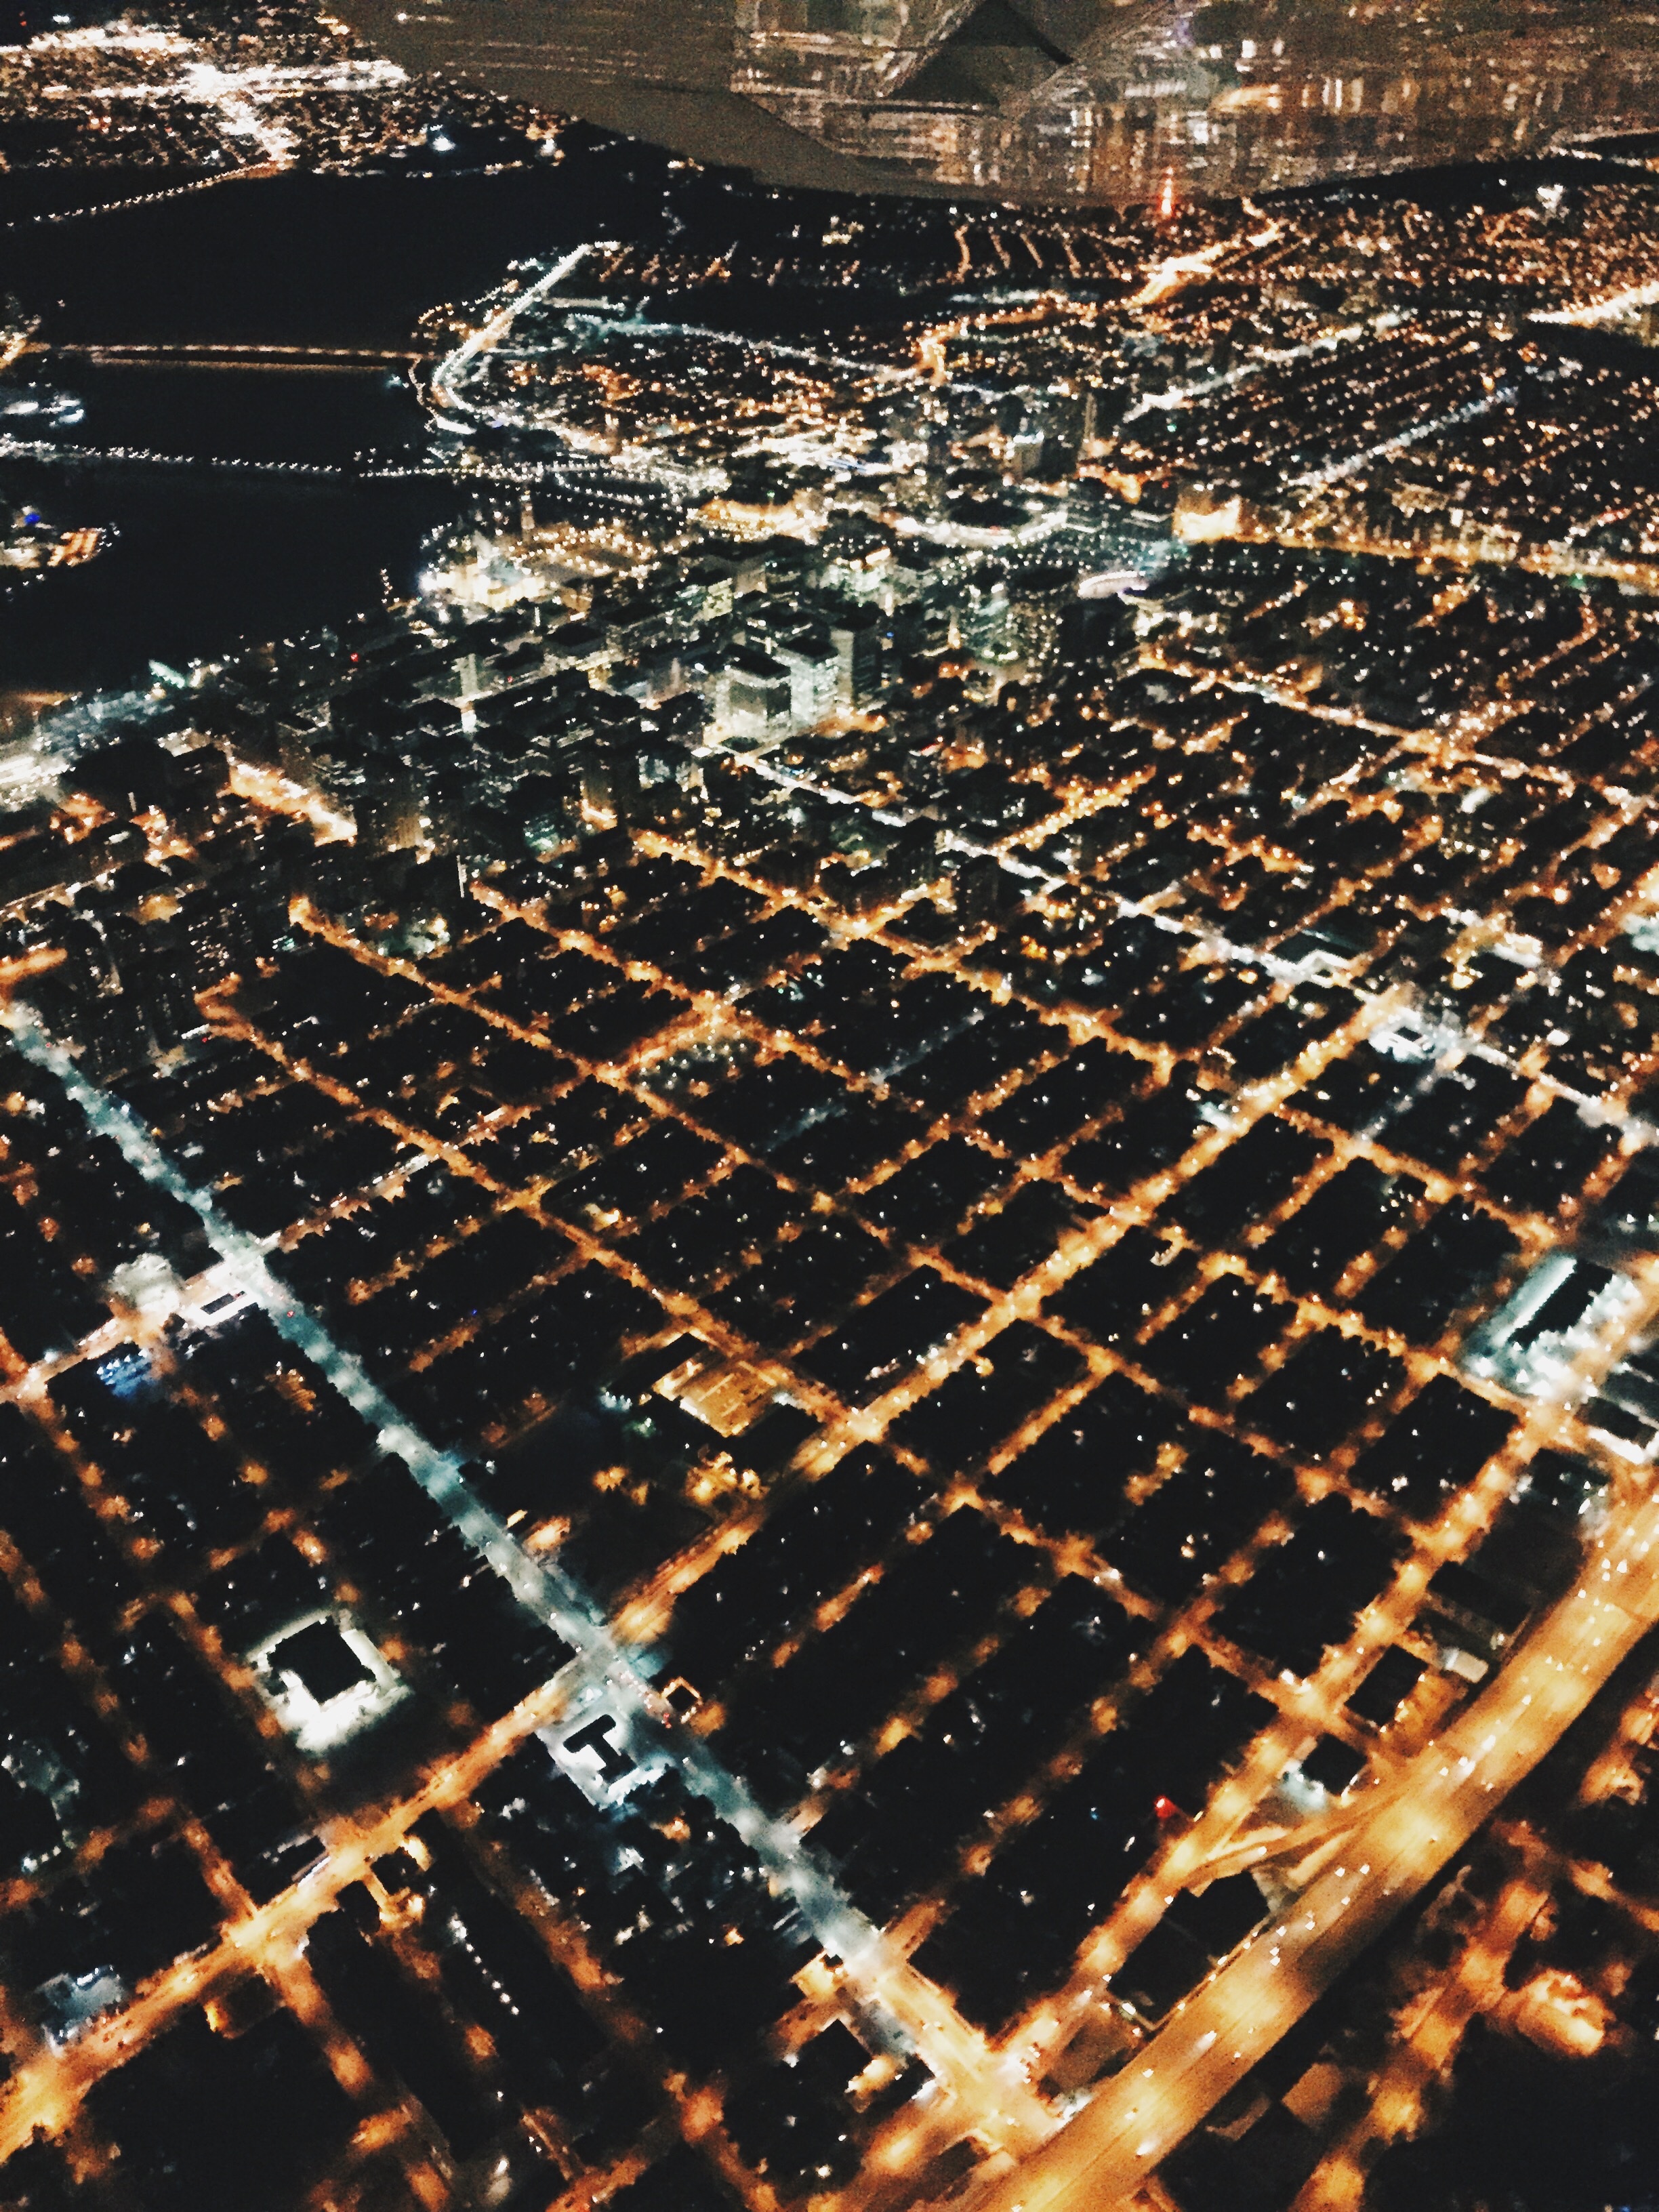
night, sunlight, city, cityscape, reflection, aerial photography